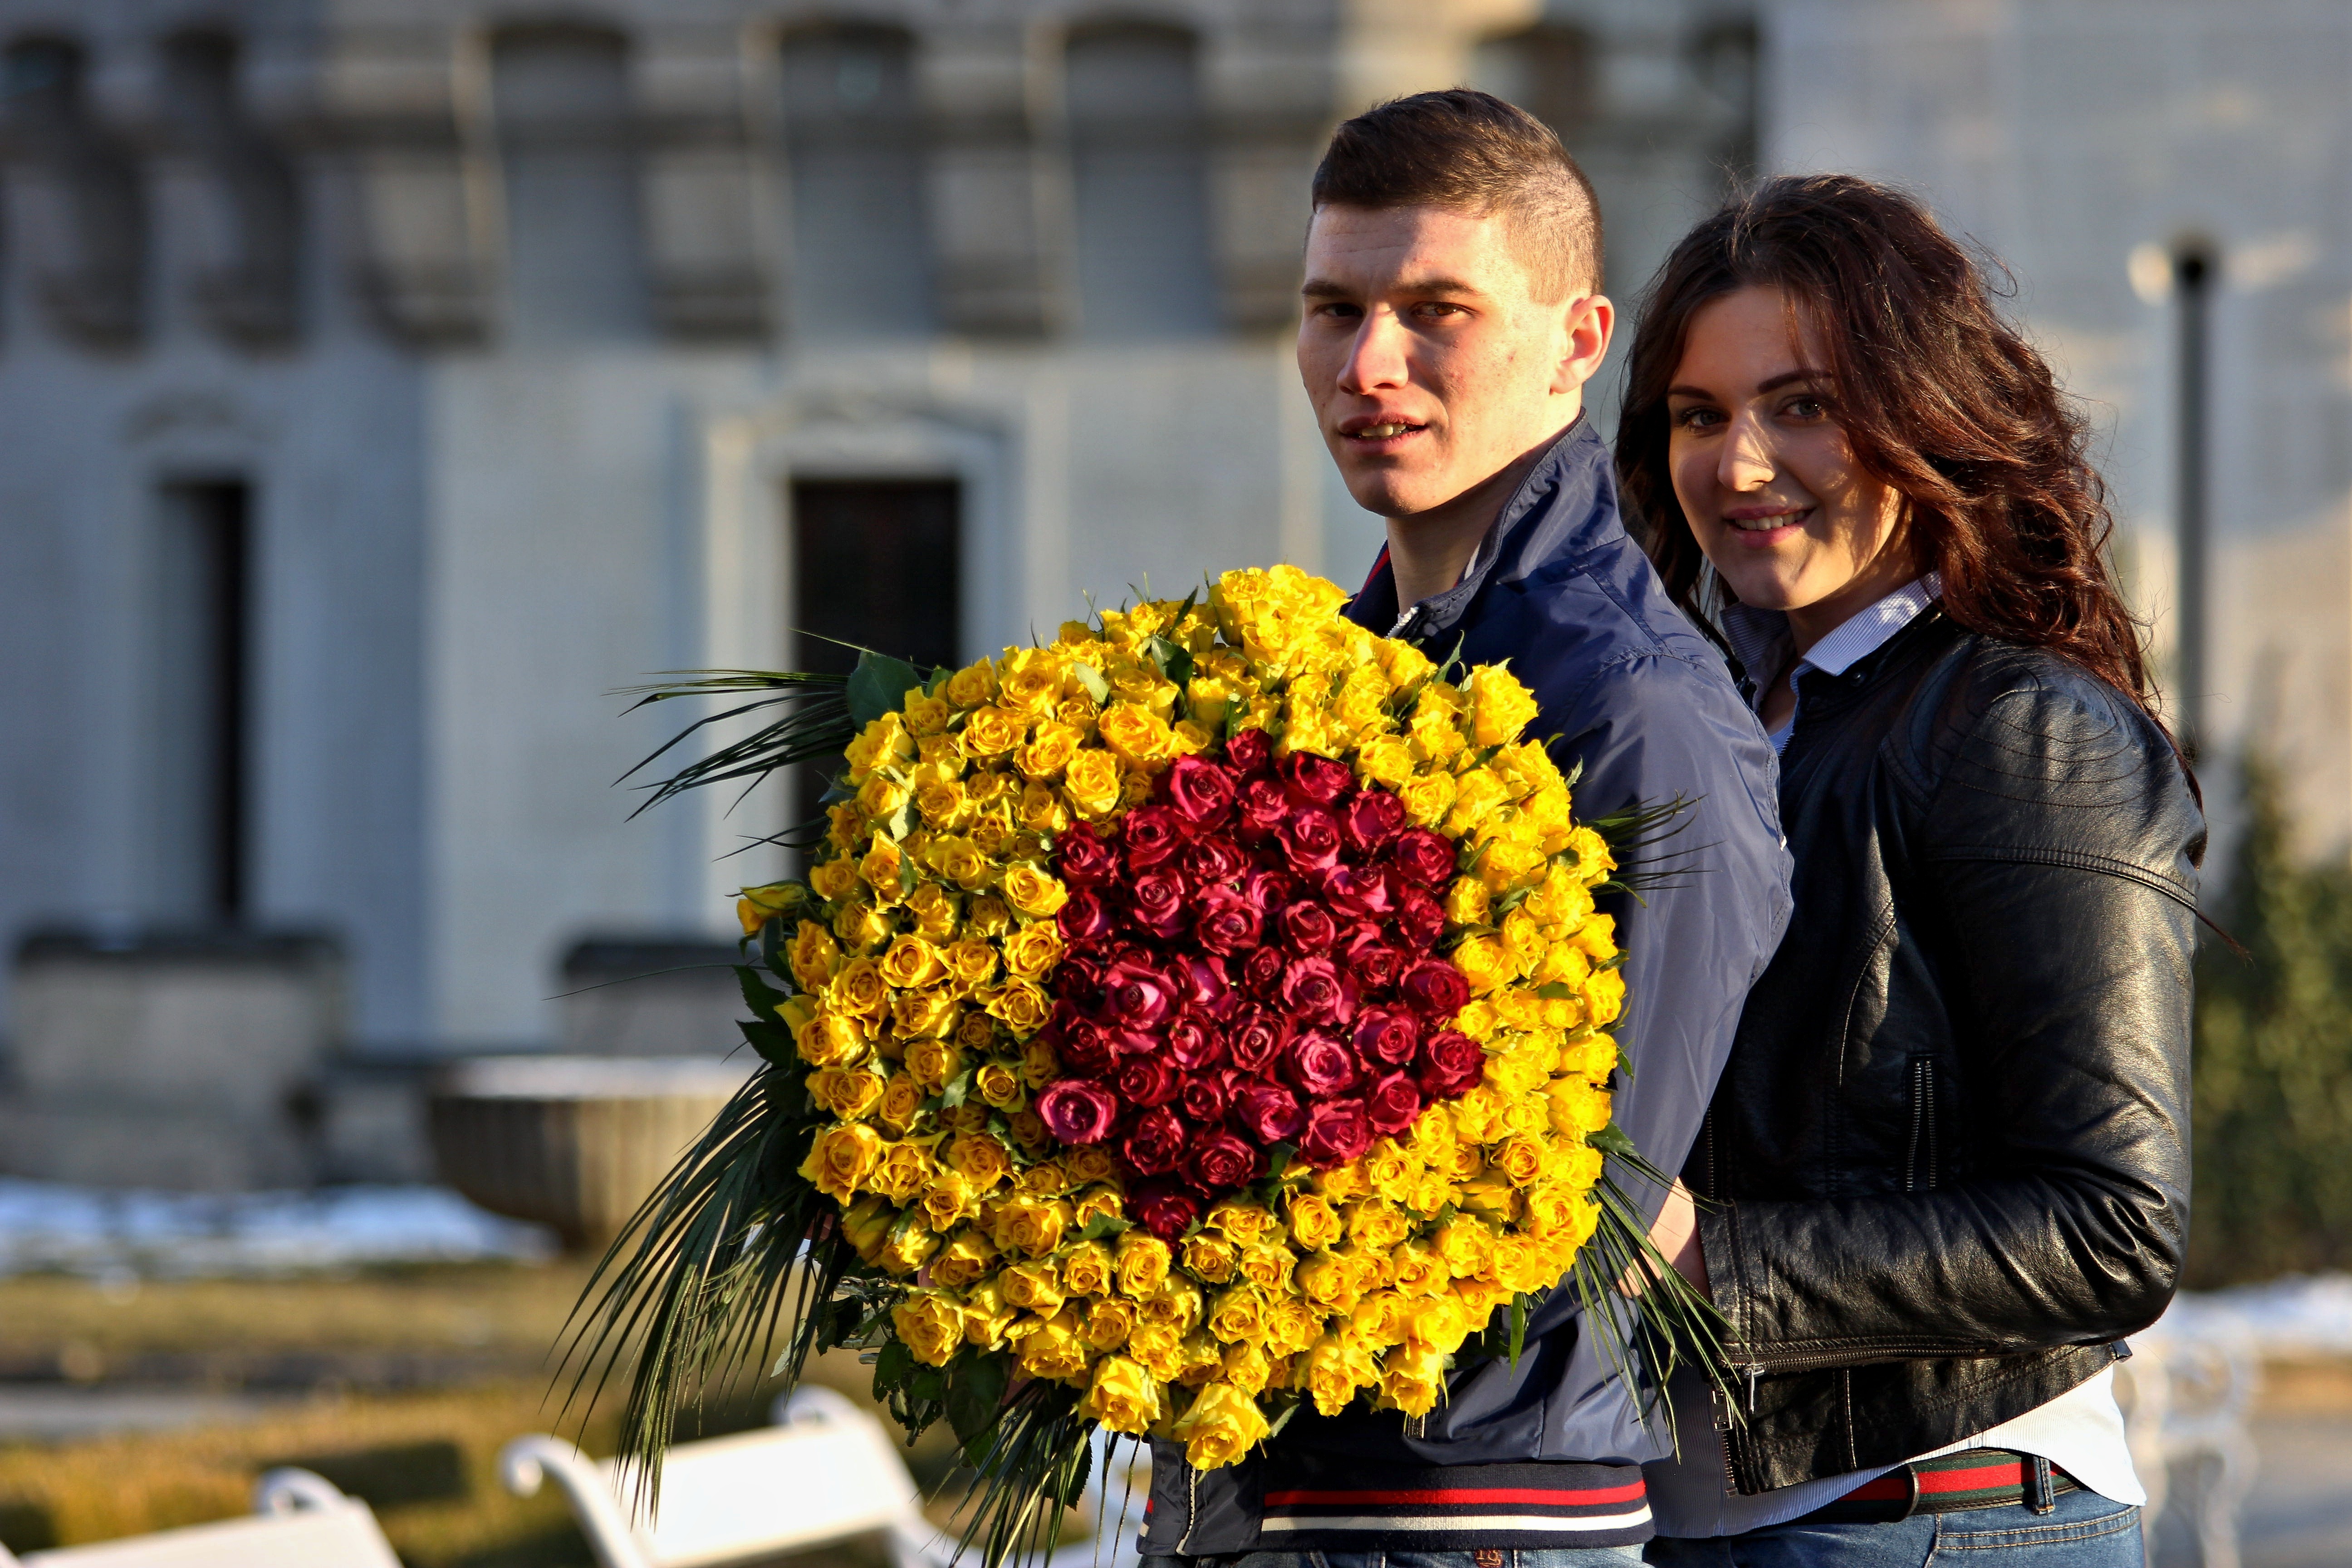
person, girl, sun, photography, flower, boy, celebration, love, brunette, couple, yellow, ceremony, floristry, flower bouquet, floral design, flower arranging